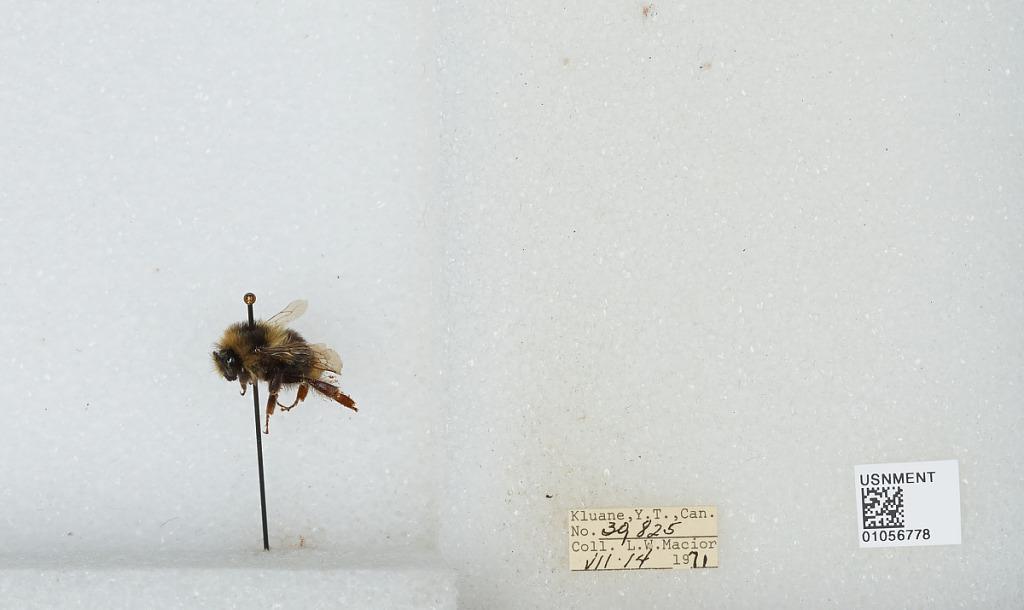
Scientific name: Bombus bifarius nearcticus
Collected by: L. Macior
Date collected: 1971-7-14
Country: Canada
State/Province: Yukon Territory
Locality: Kluane
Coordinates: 60.75, -139.5